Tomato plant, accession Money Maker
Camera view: horizontal (90 deg, fisheye); turntable rotation: 210 degrees
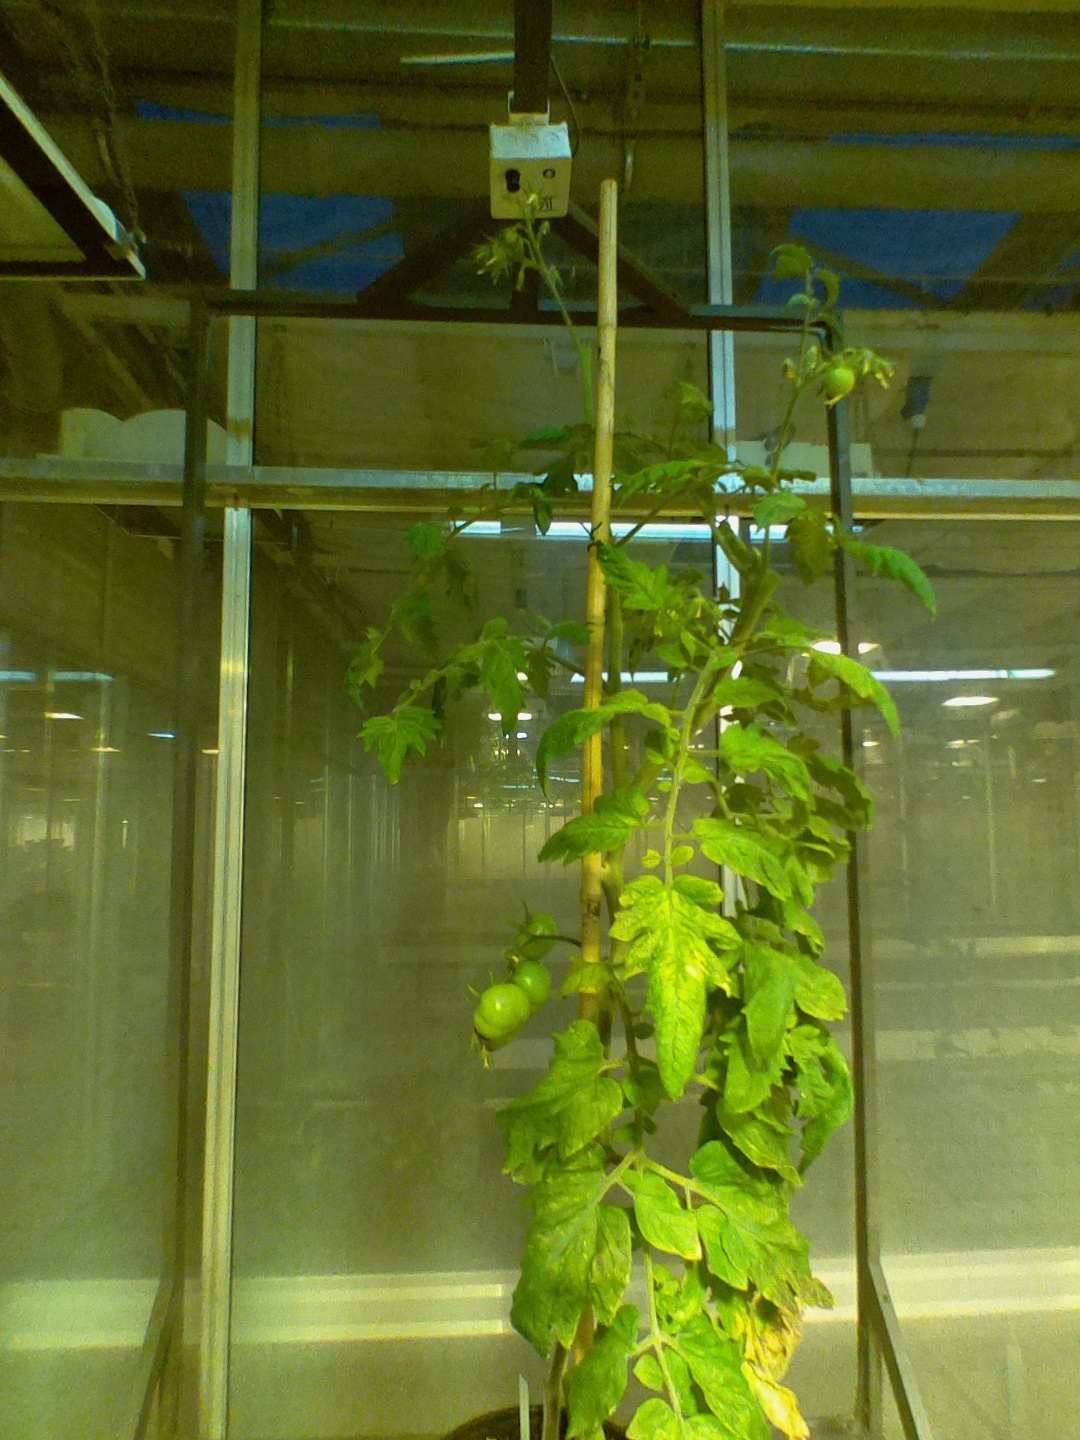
BBCH growth stage 78: 80% -90% of final fruit size